Old Yale Road

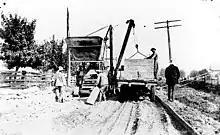
Construction of Old Yale Road c1922

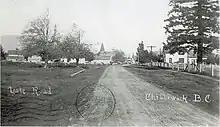
Yale Road Chilliwack, circa 1908. Site of the City Hall Museum site

While the famed Cariboo Wagon Road from Yale north to the gold fields was completed in 1865, it was years before a Lower Mainland road was completed to Hope and Yale.